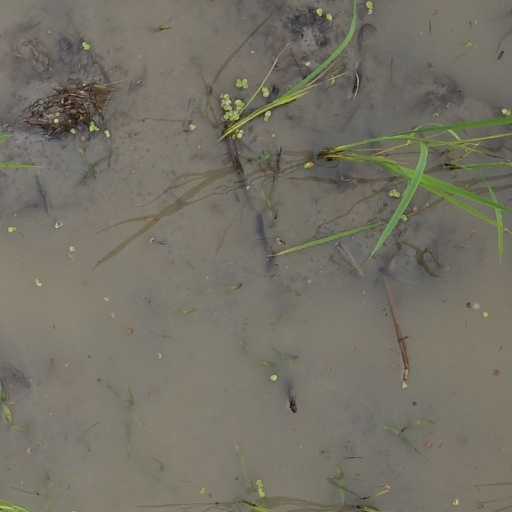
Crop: rice